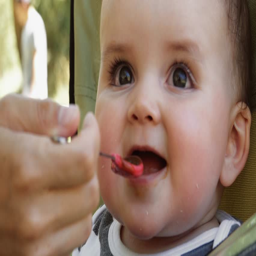
a mother feeding her baby boy outside in a park at a picnic